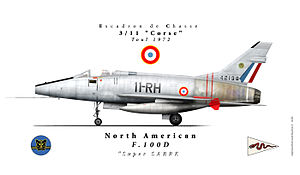
North American F-100 Super Sabre / Operatører
North American F-100 Super Sabre var en amerikansk supersonisk jetjager, der gjorde tjeneste ved United States Air Force fra 1954 til 1971 og ved Air National Guard indtil 1979. Det var USAFs første jager, der kunne gennembryde lydmuren under vandret flyvning. F-100 var designet af North American Aviation som en mere højtydende videreudvikling af F-86 Sabre jageren.